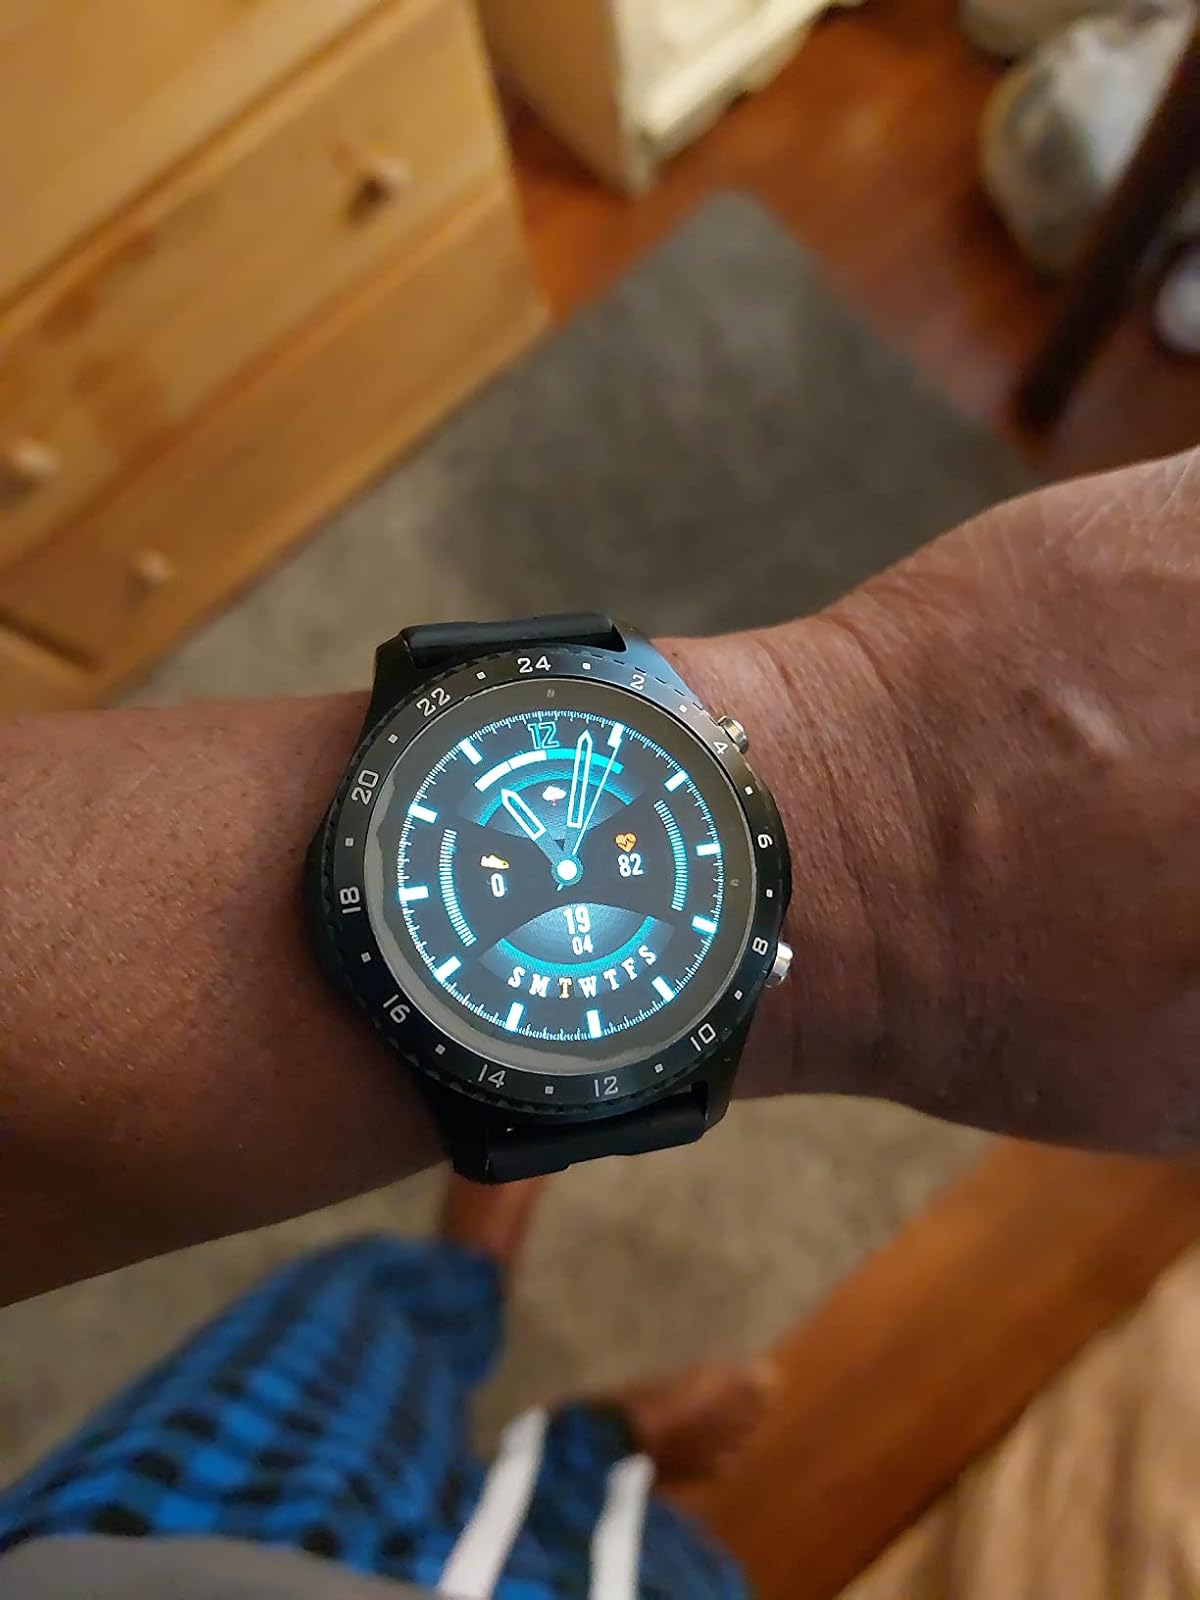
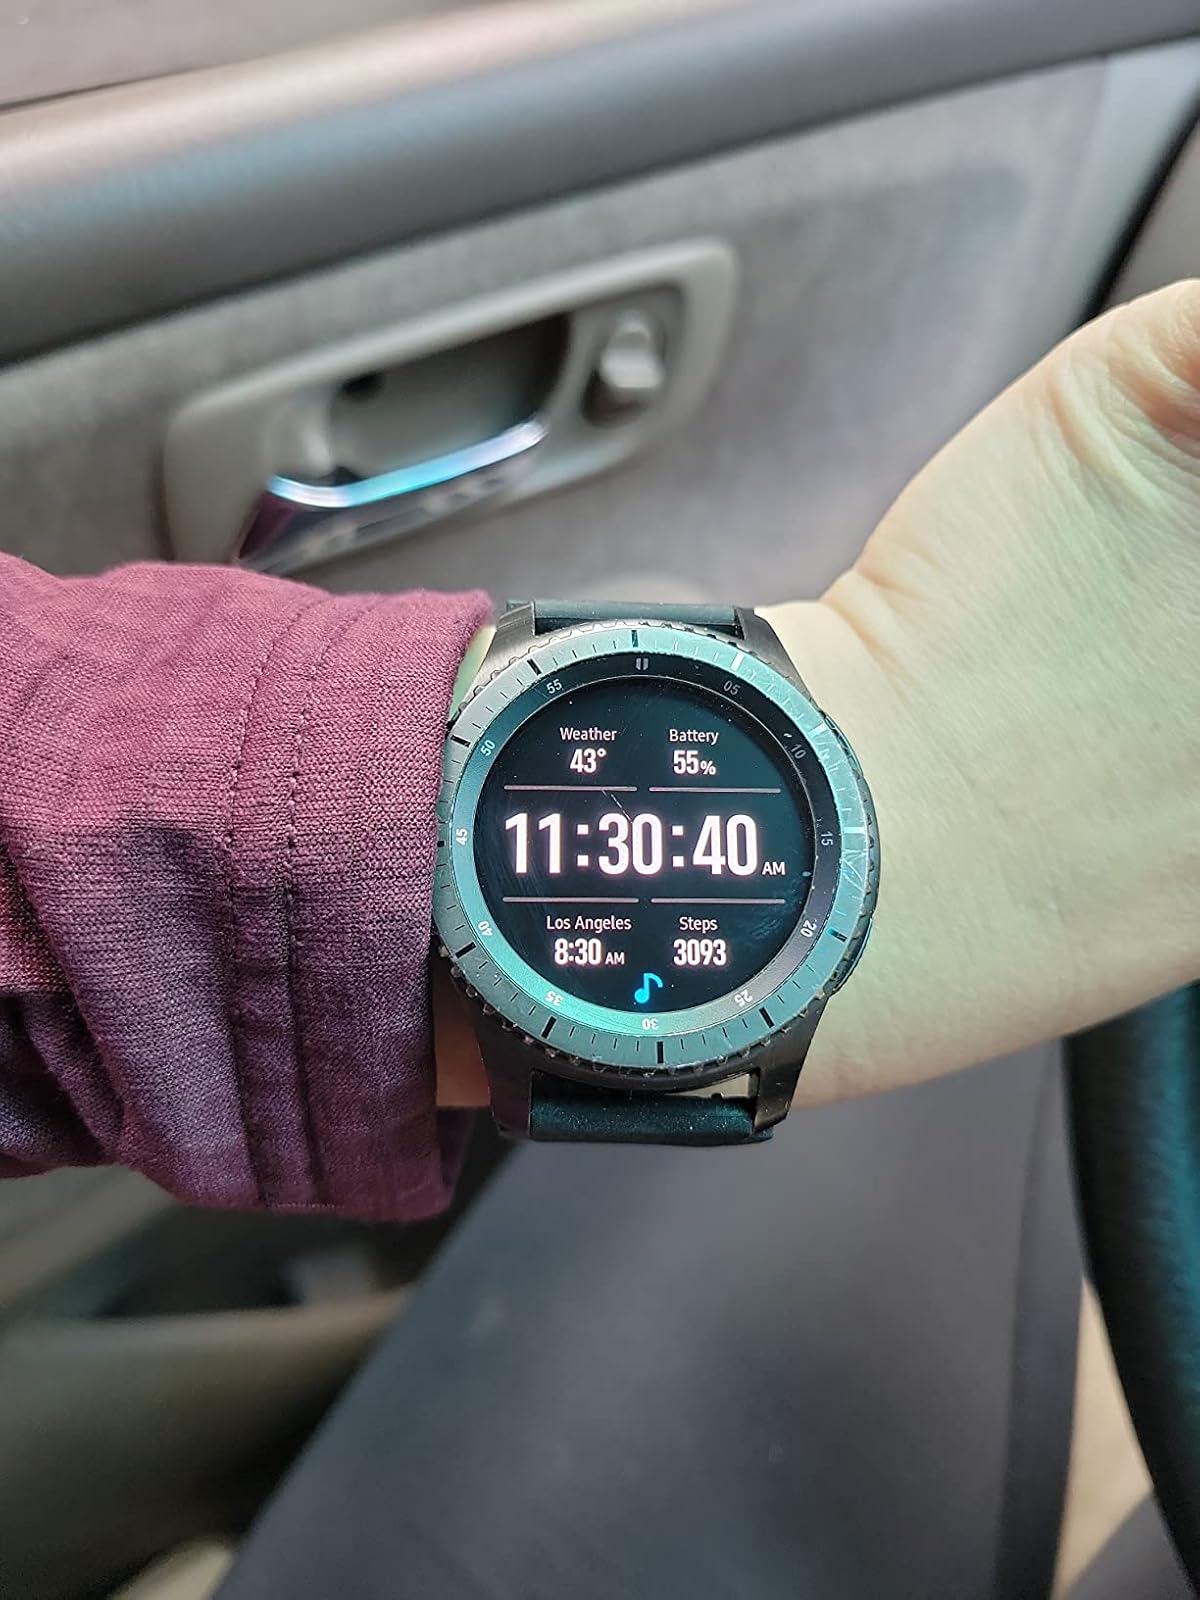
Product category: smartwatch
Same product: no